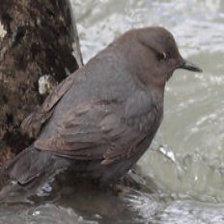
Species: AMERICAN DIPPER
Scientific name: CINCLUS MEXICANUS